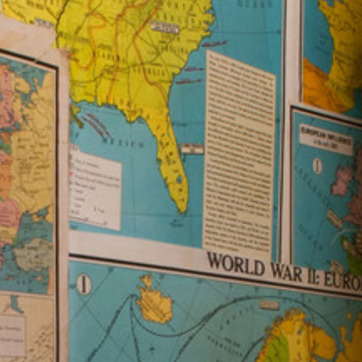
Material: paper